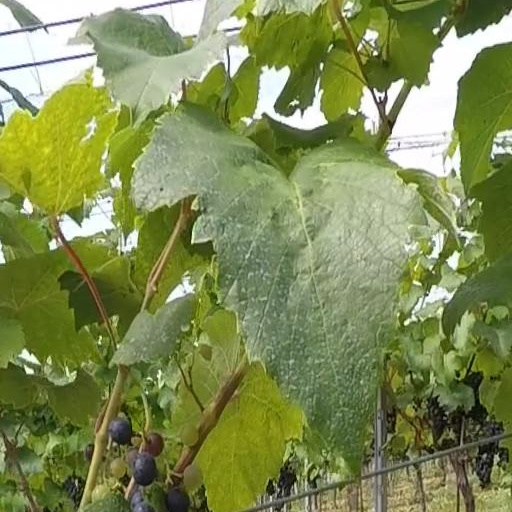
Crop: grape